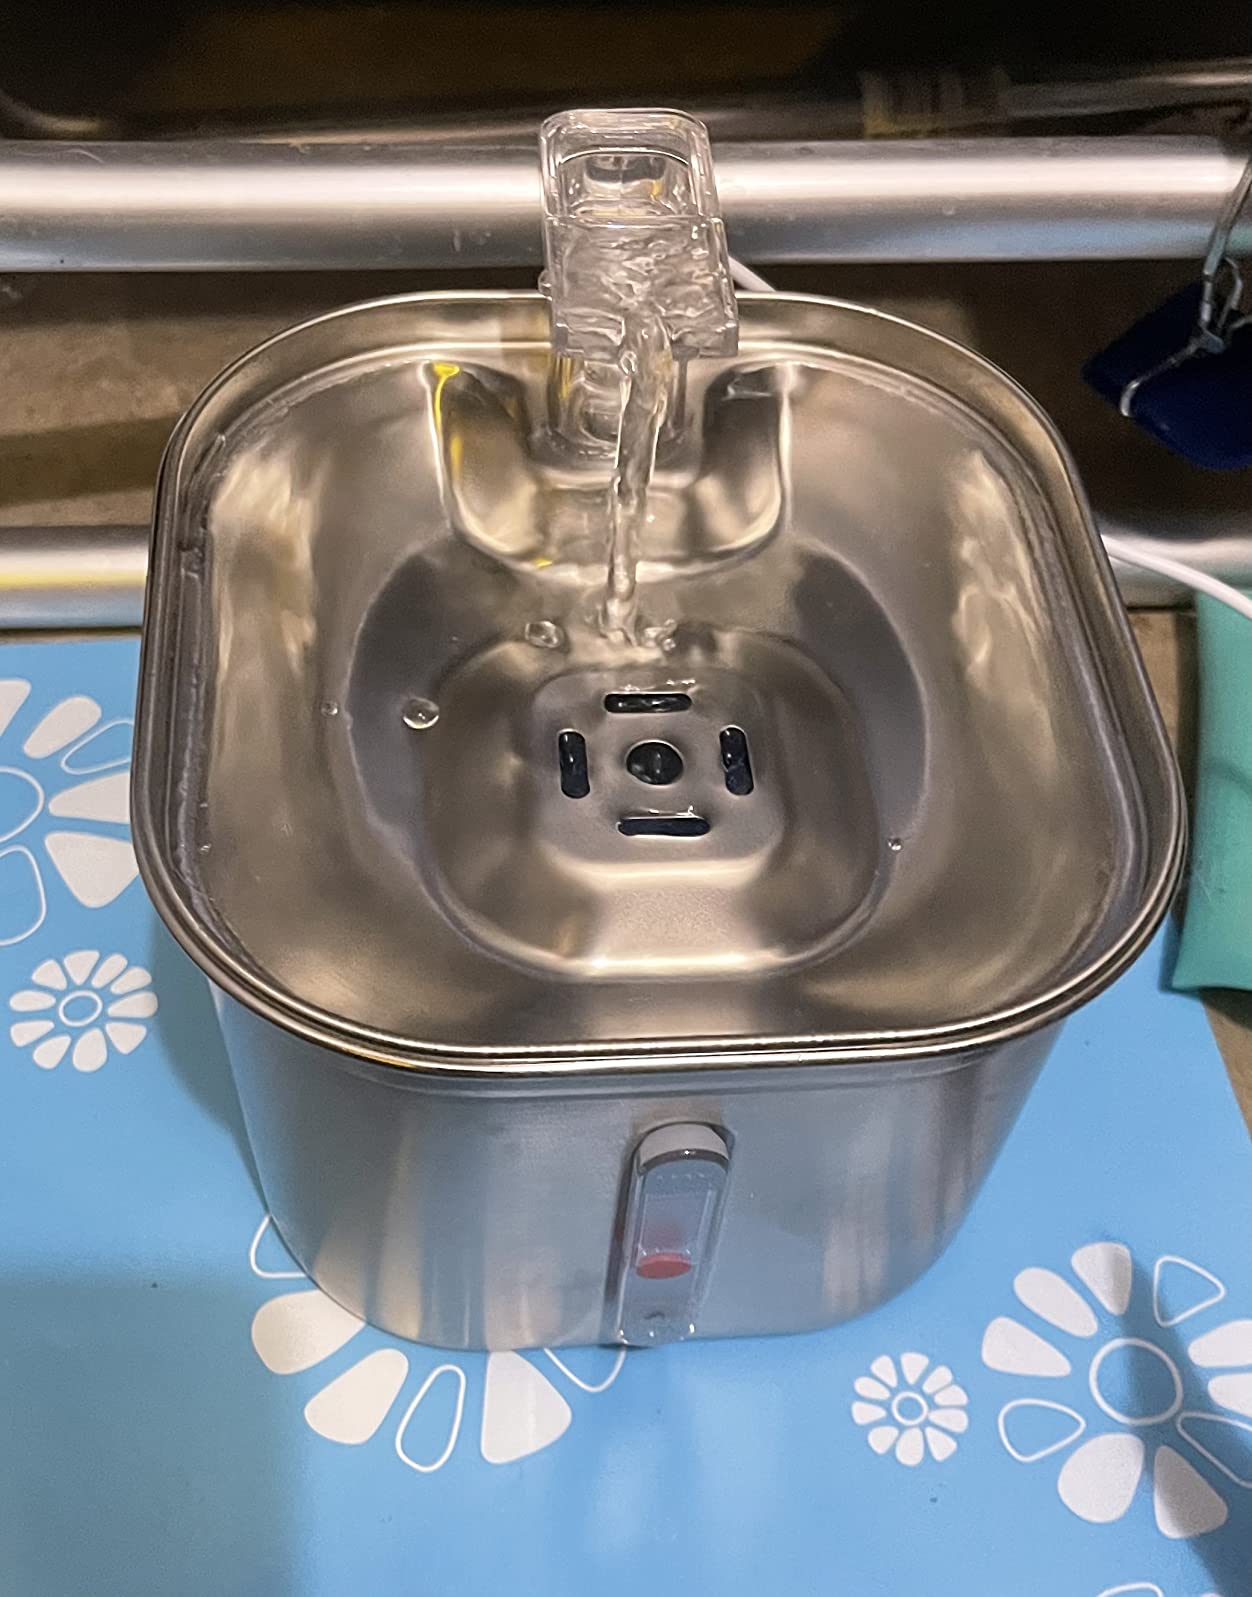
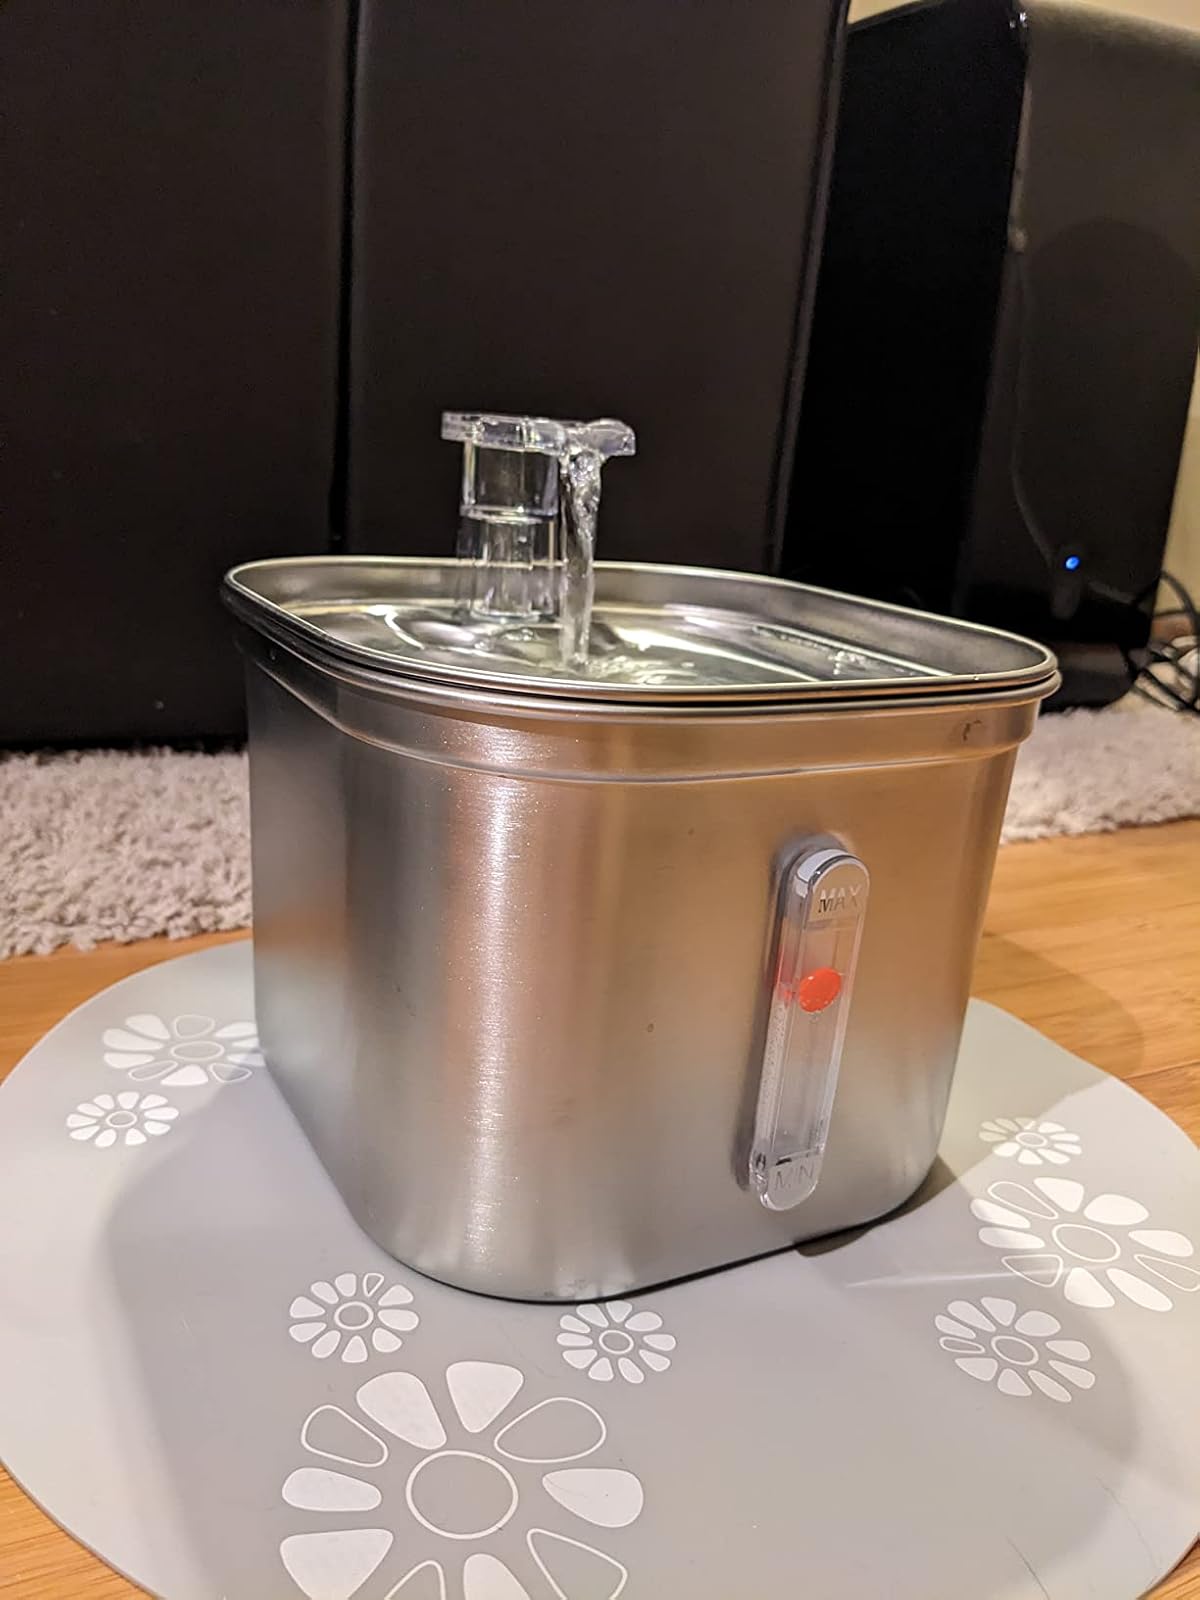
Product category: items_bowl
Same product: yes